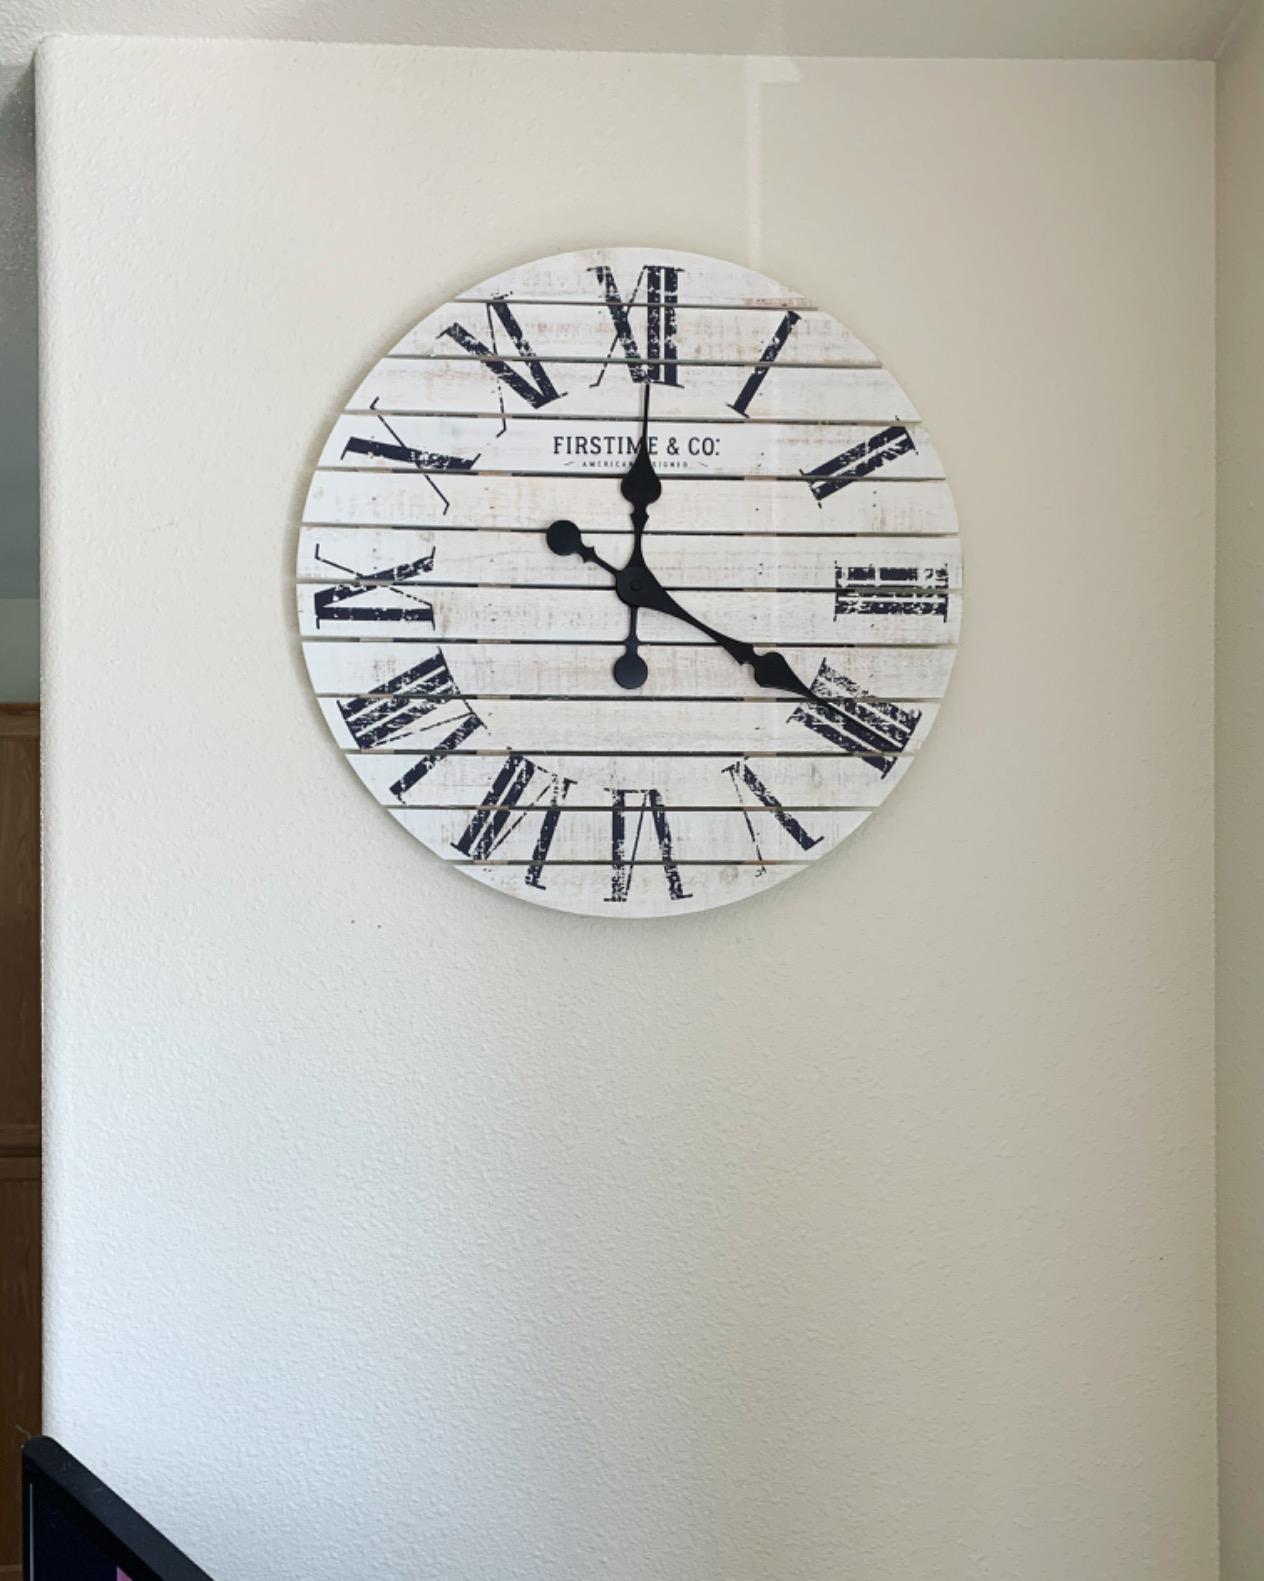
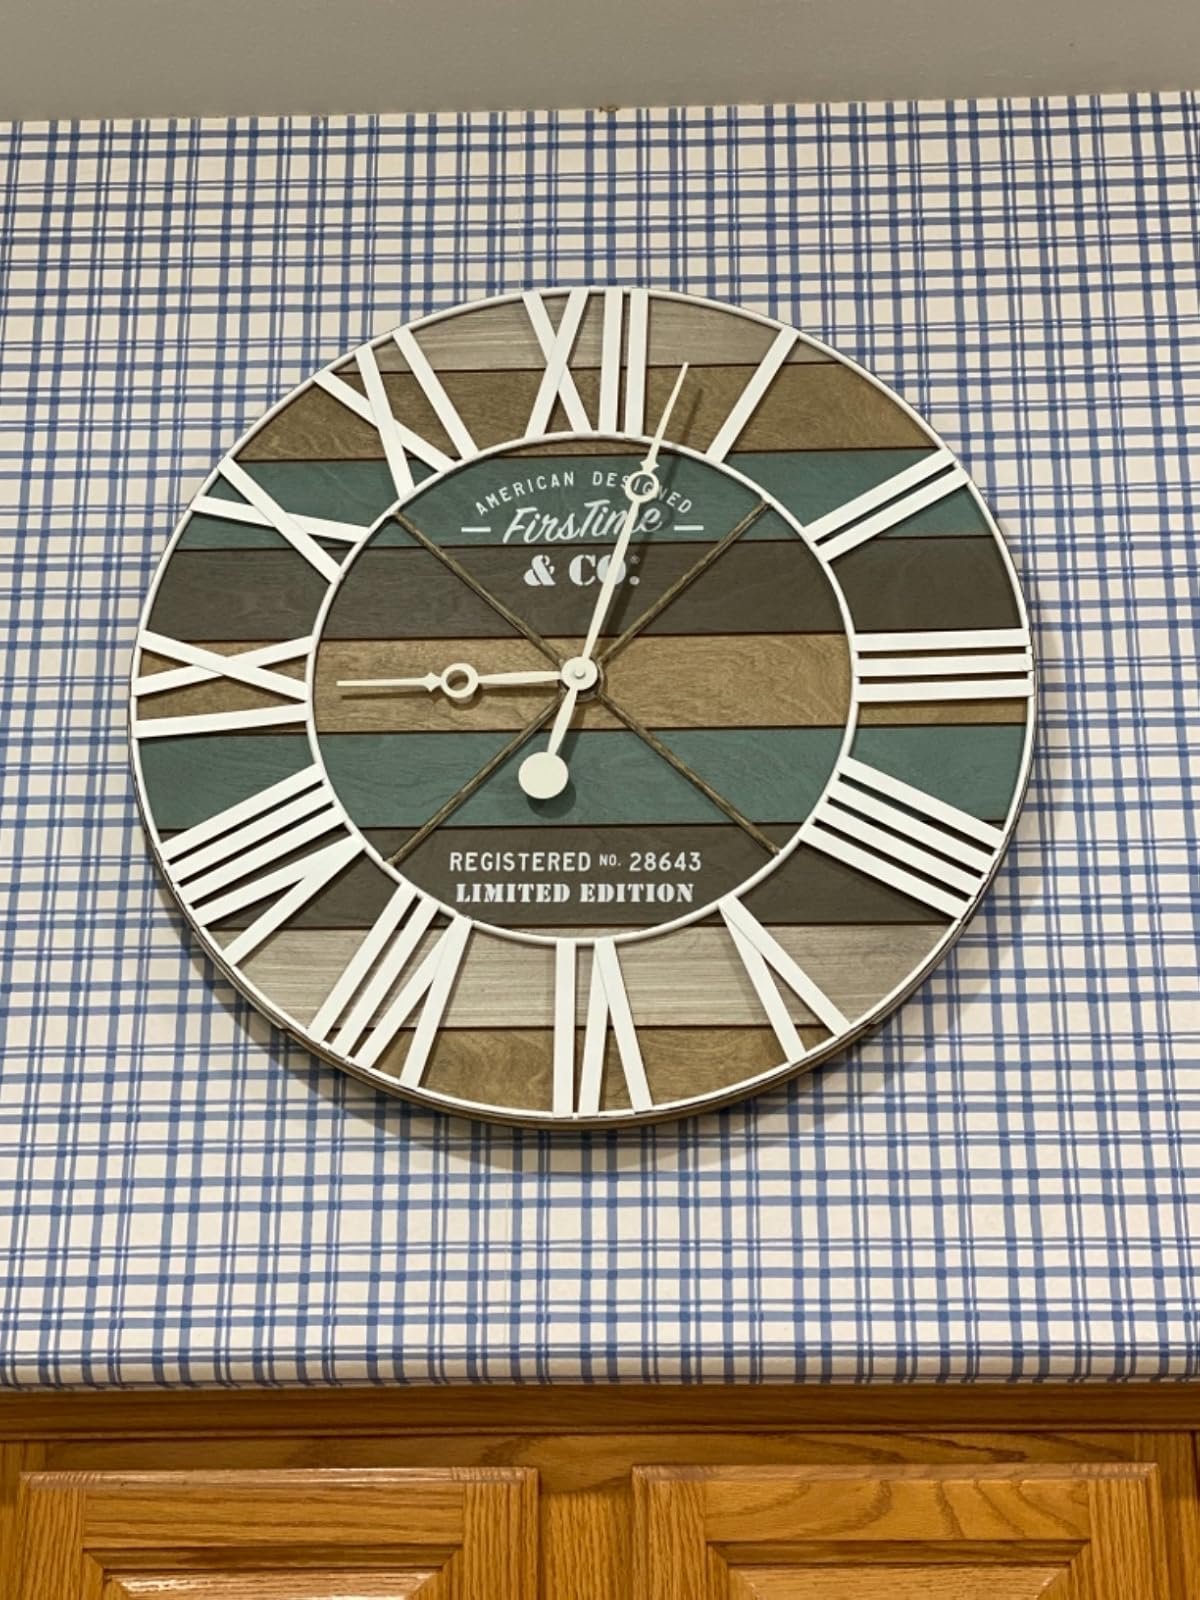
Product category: clock
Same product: no